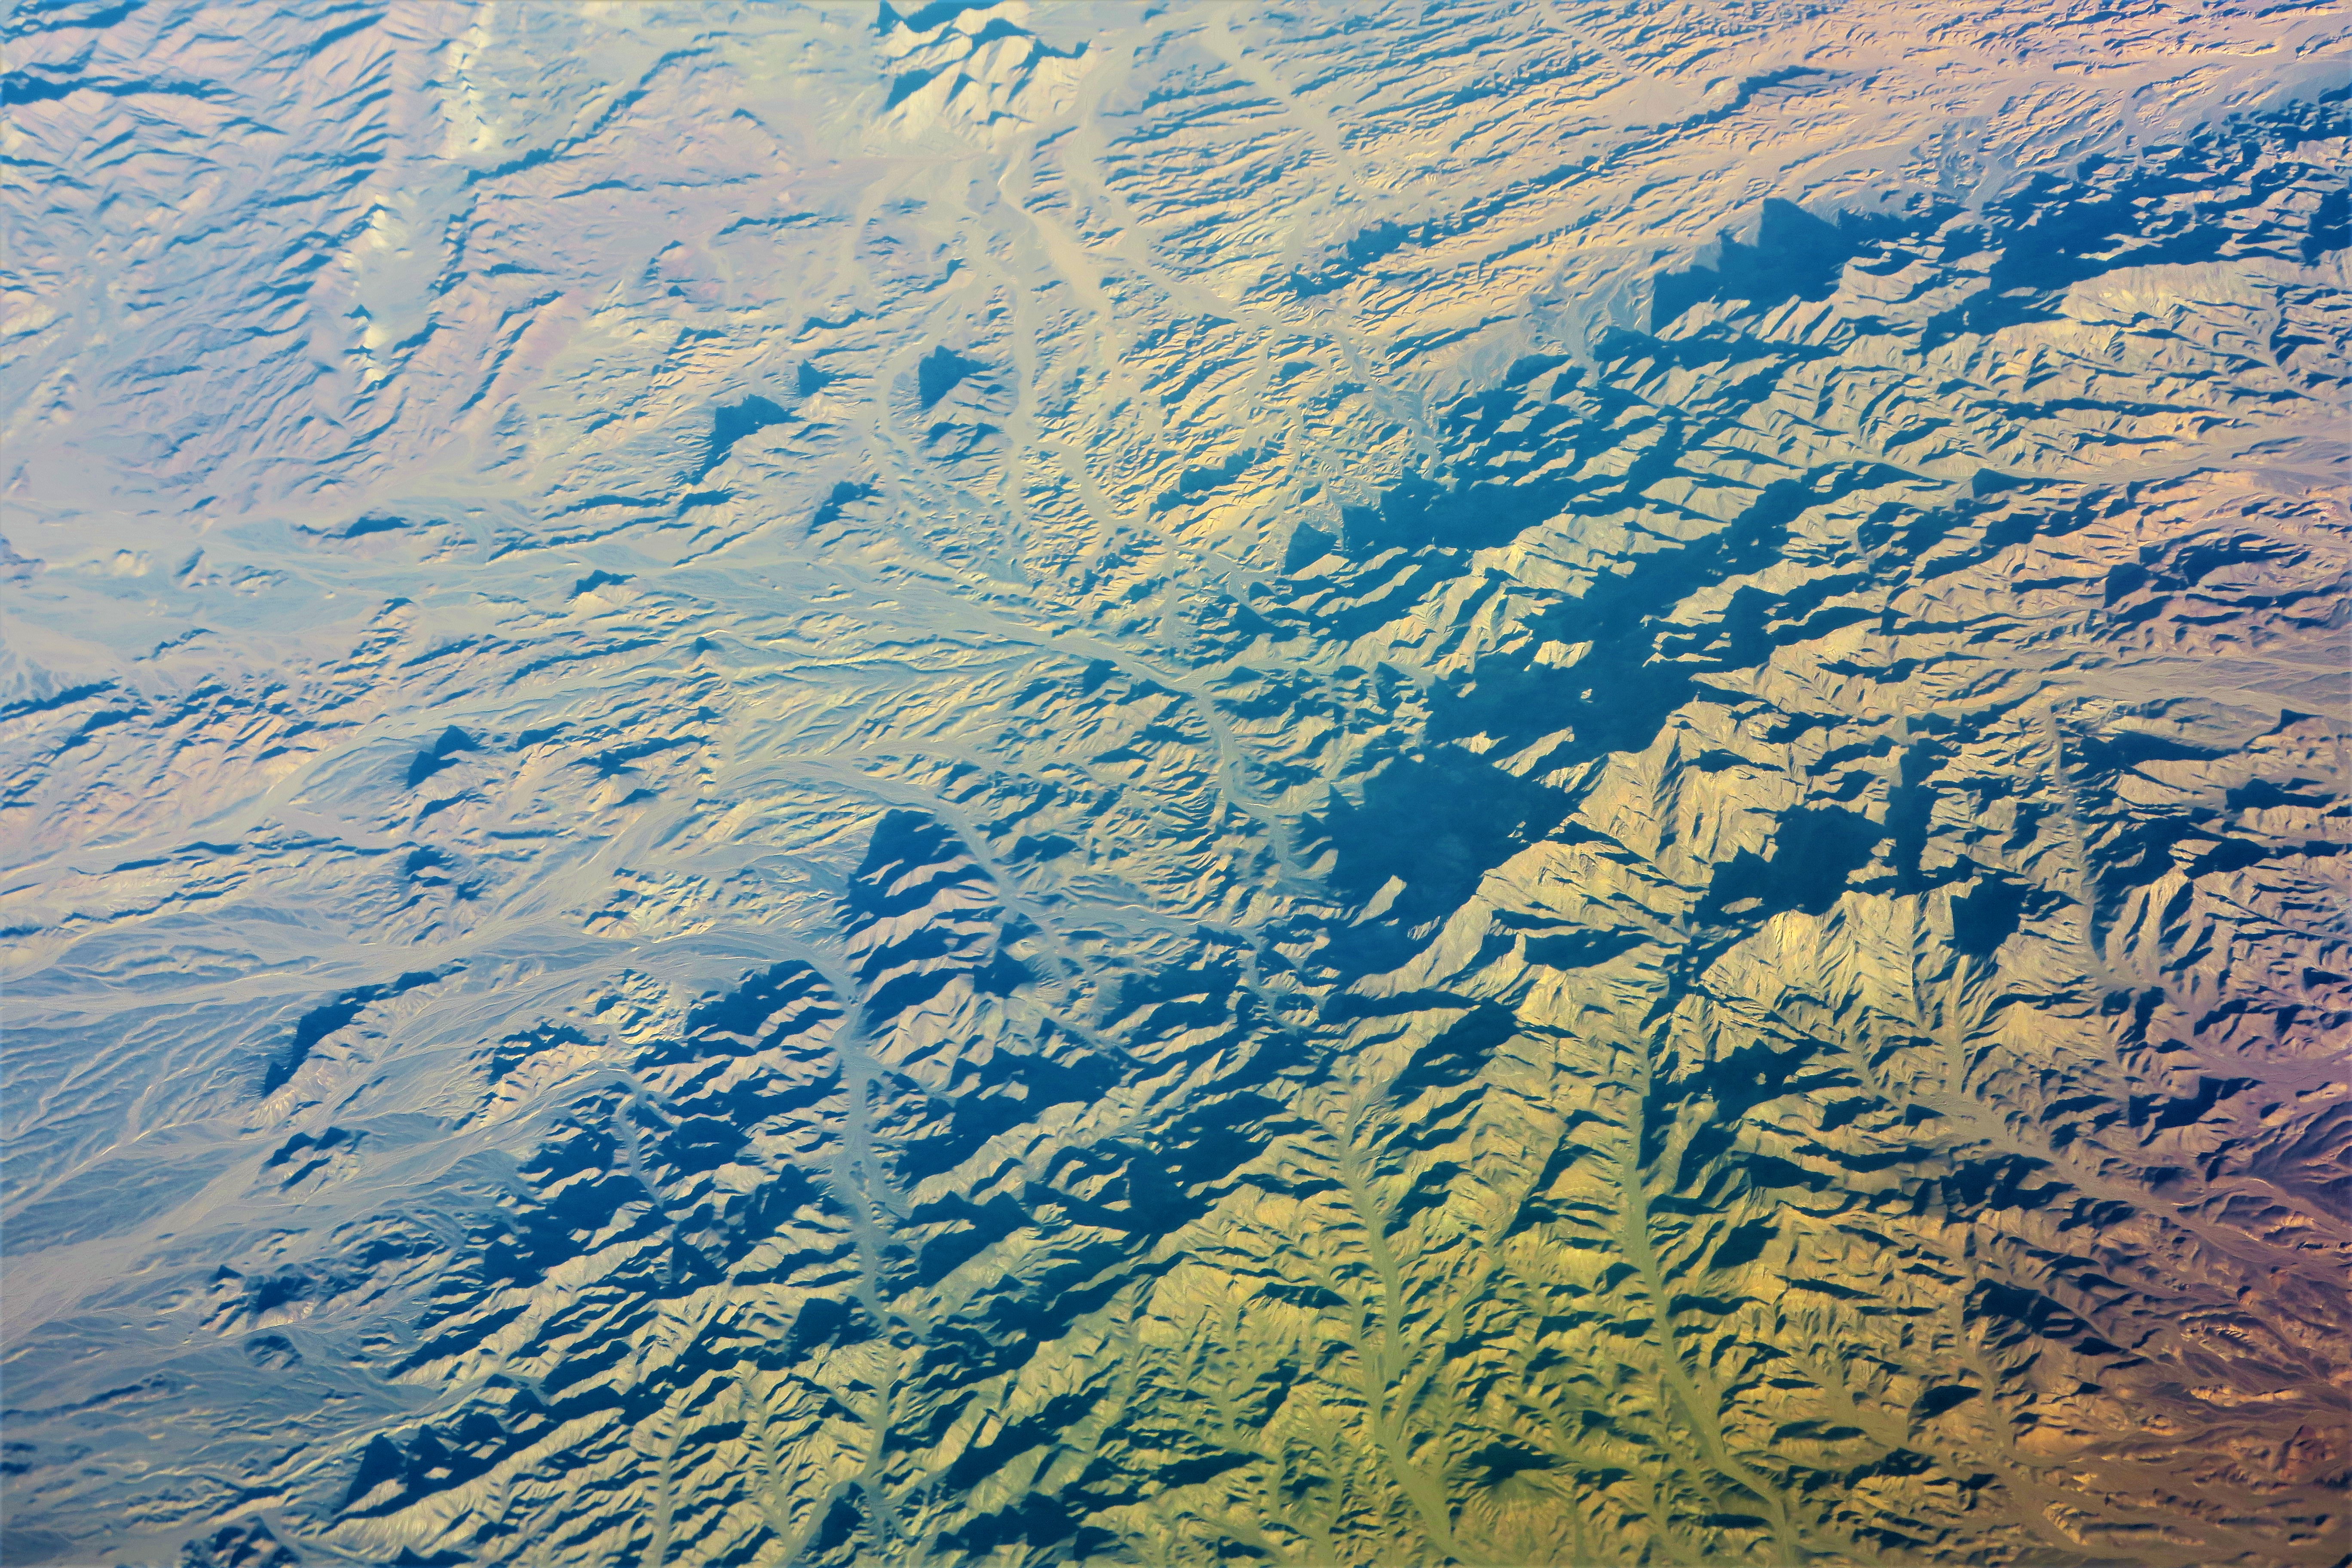
aerial, mountains, terrain, nature, earth, panorama, blue, water, daytime, azure, atmosphere, pattern, sky, reflection, sunlight, geological phenomenon, wave, world